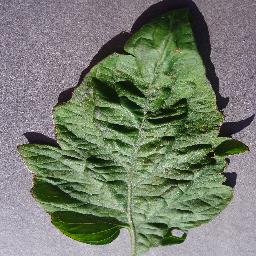
Label: Tomato___Target_Spot